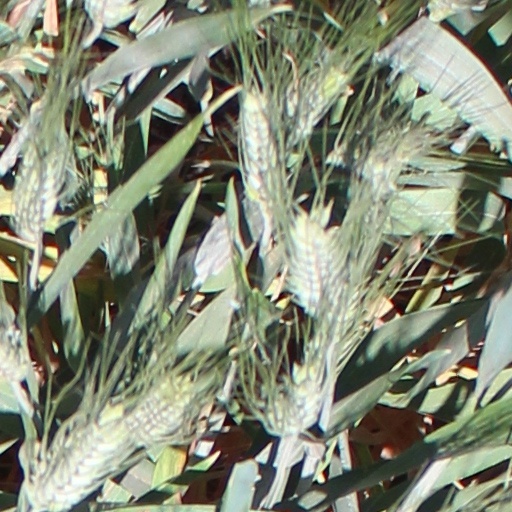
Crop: wheat